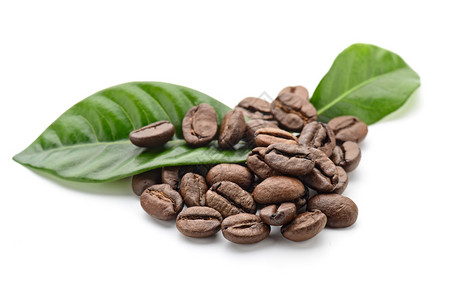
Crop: unknown
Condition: coffee